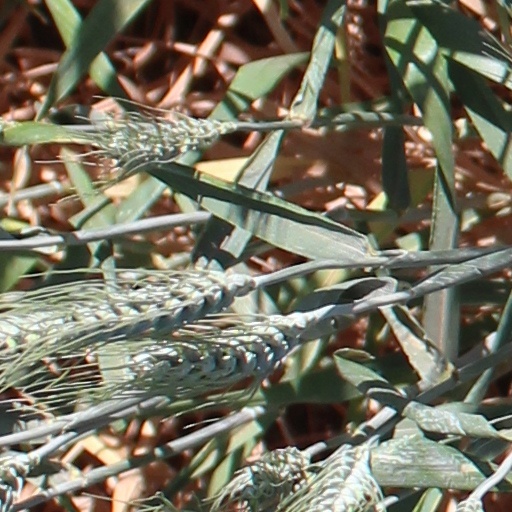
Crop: wheat